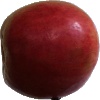
Label: apple_crimson_snow